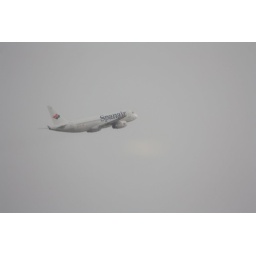
Like birds in the city sky